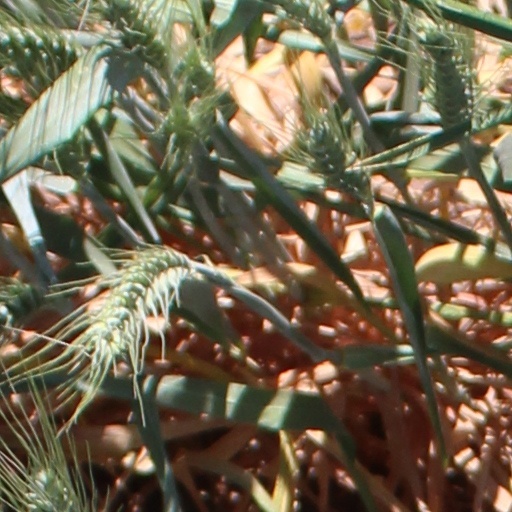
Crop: wheat